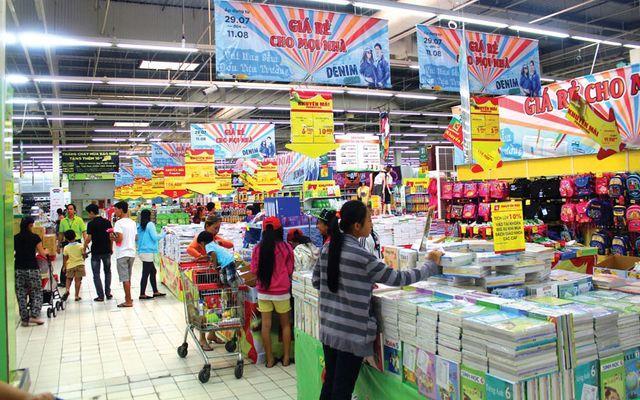
có môt quầy hàng bán sách ở trước mặt người phụ nữ mặc áo sọc